Martha Márquez Alvarado

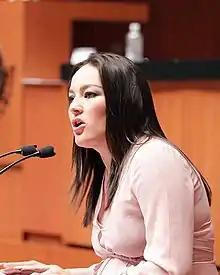
Márquez Alvarado in 2018

Martha Cecilia Márquez Alvarado (born 29 July 1984) is a Mexican politician. She has been a Senator for Aguascalientes from the Labor Party since 2018. A graduate of the Autonomous University of Aguascalientes, she also served in the LXII Legislature of the Congress of Aguascalientes from 2013 to 2016.